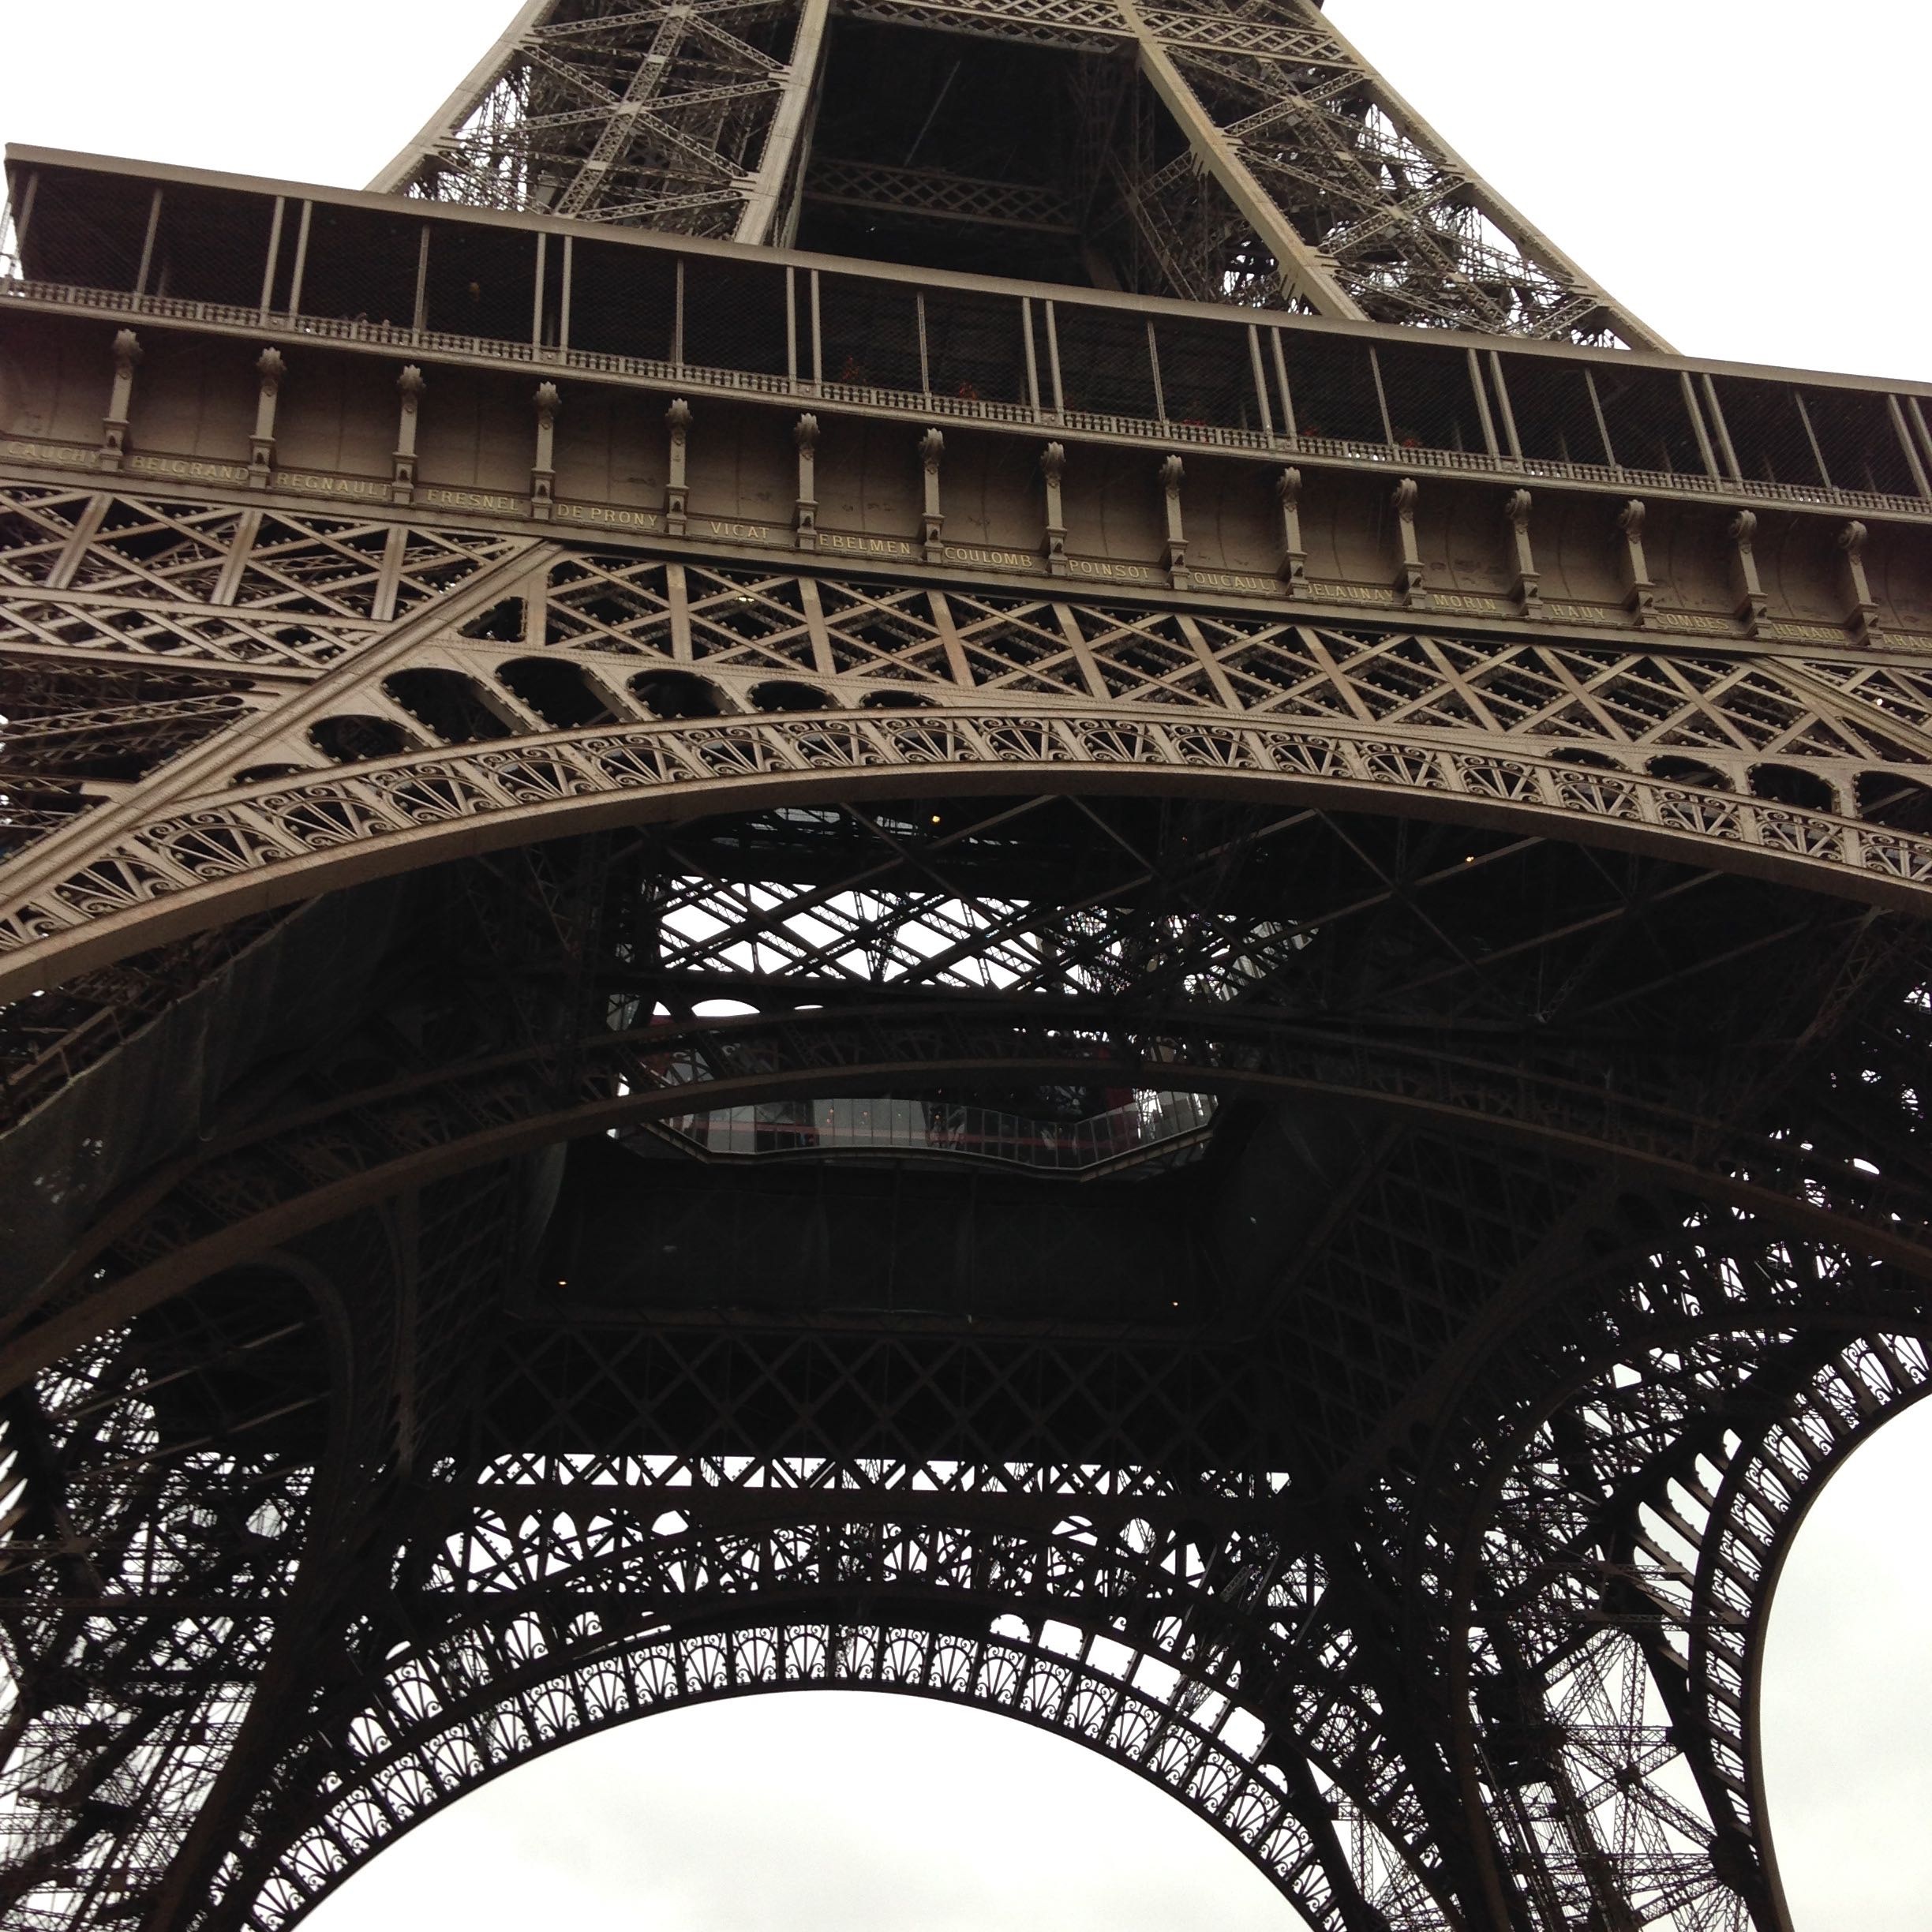
black and white, architecture, bridge, eiffel tower, paris, steel, france, arch, black, monochrome, symmetry, monochrome photography, plucked string instruments, gustave eiffel